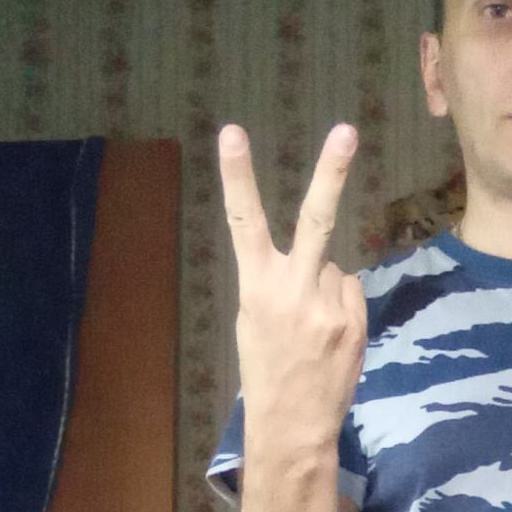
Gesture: peace_inverted